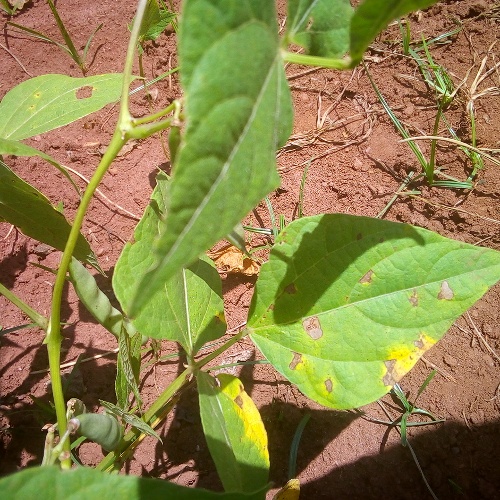
Leaf condition: angular_leaf_spot